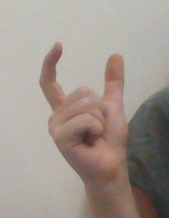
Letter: nun